List of international presidential trips made by Rodrigo Duterte

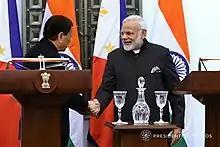
Duterte and Indian Prime Minister Narendra Modi in January 2018

President Duterte travelled to Phnom Penh, Cambodia for the second time, this time to attend the World Economic Forum as the chairman of the Association of Southeast Asian Nations. In his trip, Duterte was accompanied by his partner Honeylet Avanceña and daughter Veronica for the first time. Duterte was scheduled to present his economic plan named "Dutertenomics" during the forum, but he was instead represented by Transportation Secretary Arthur Tugade, Public Works and Highways Secretary Mark Villar, and Bases Conversion and Development Authority President and CEO Vince Dizon. Duterte along with Laotian Prime Minister Thongloun Sisoulith, Cambodian Prime Minister Hun Sen, and Vietnamese Prime Minister Nguyen Xuan Phuc attended the ASEAN: 50 Years Young plenary. In his speech, Duterte highlighted the need to dismantle the illegal drug trade apparatus. Duterte also said that investing in human capital is a priority. Duterte also highlighted how Southeast Asian countries can sustain its economic integration through the “Asean Way.” Duterte also urged the Asean member states to work together as partners “in an enduring engagement to bring positive change for our region and our world.”